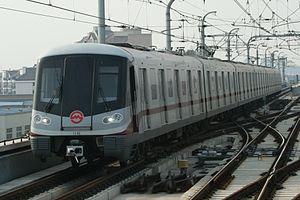
Le métro de Shanghai est le réseau métropolitain desservant la municipalité de Shanghai, recouvrant 13 de ses 16 districts municipaux et la ville de Kunshan, dans la province limitrophe de Jiangsu. Le métro de Shanghai est un des plus grand système de transport urbain au monde selon la longueur du réseau.